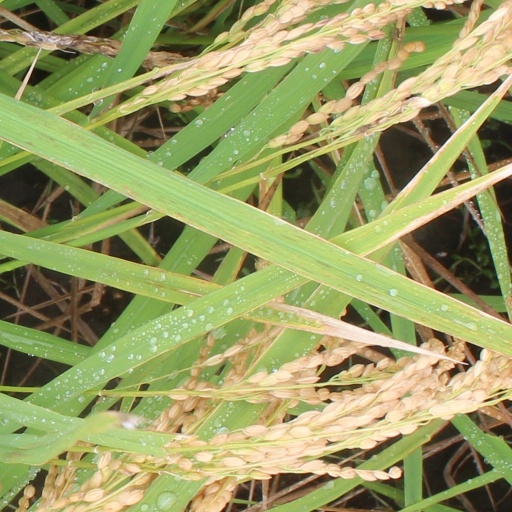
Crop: rice